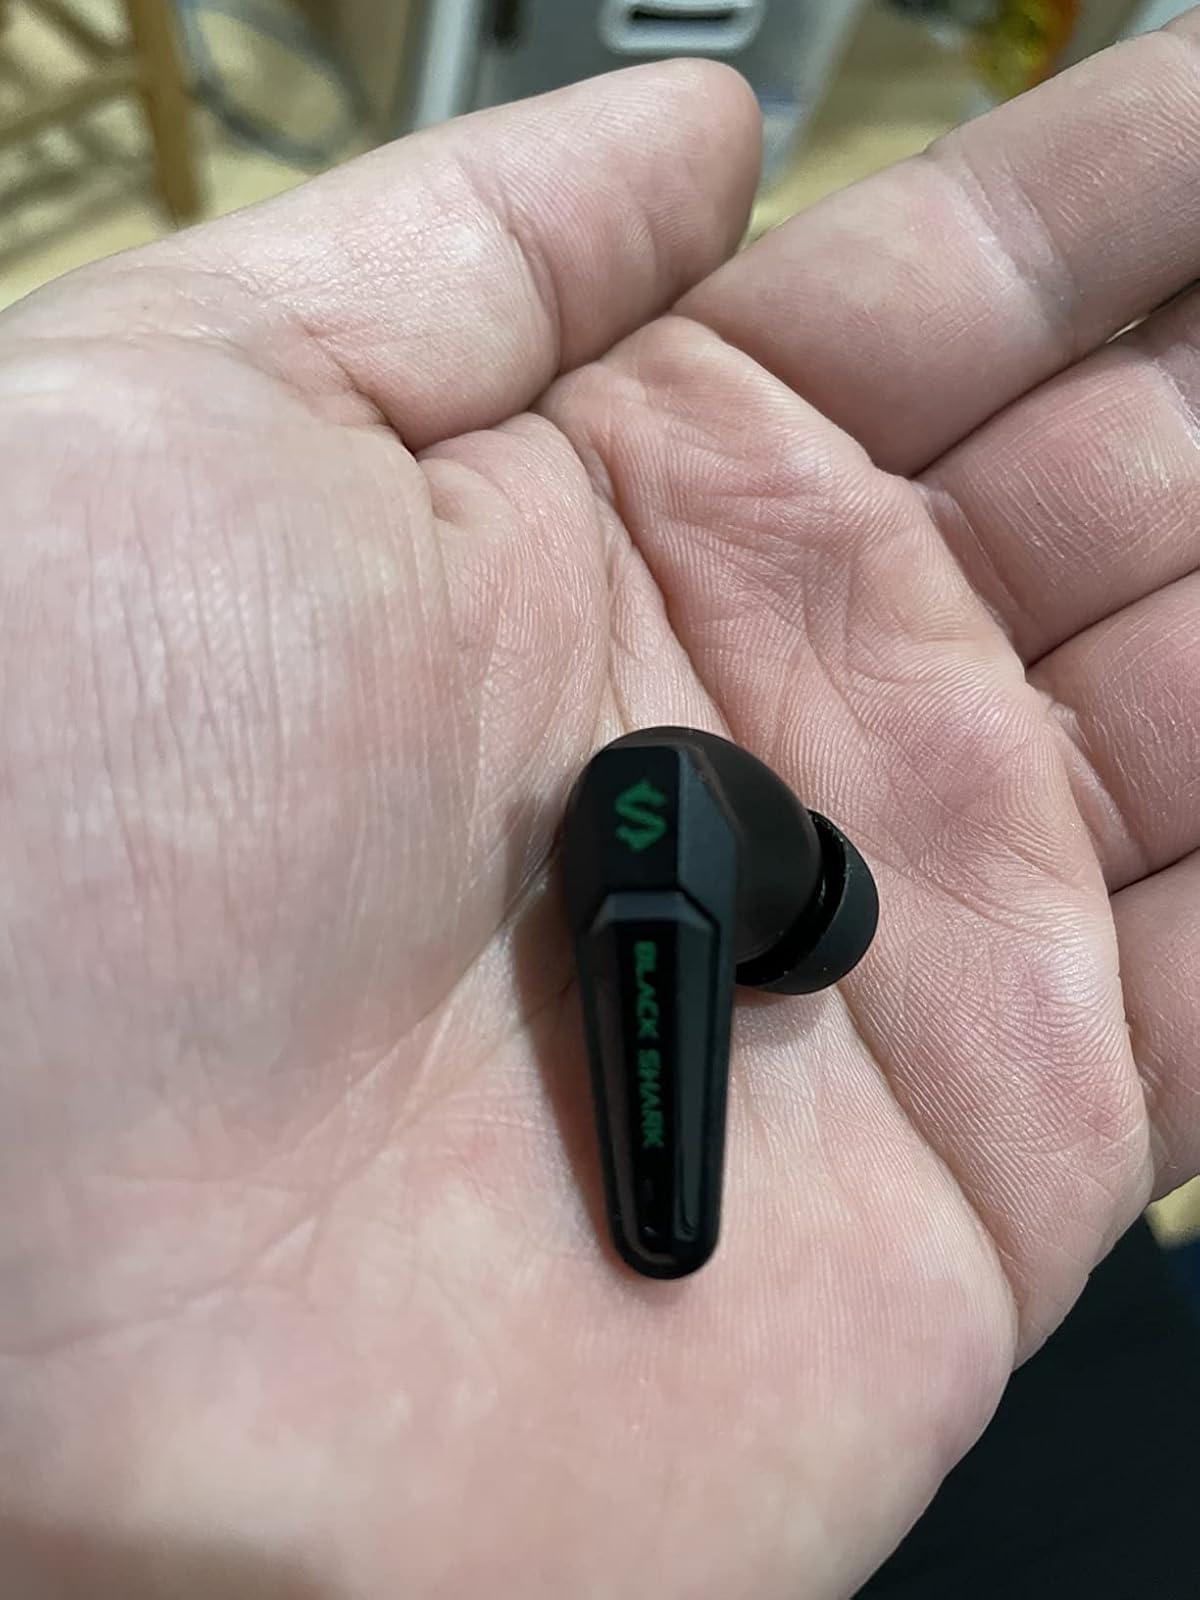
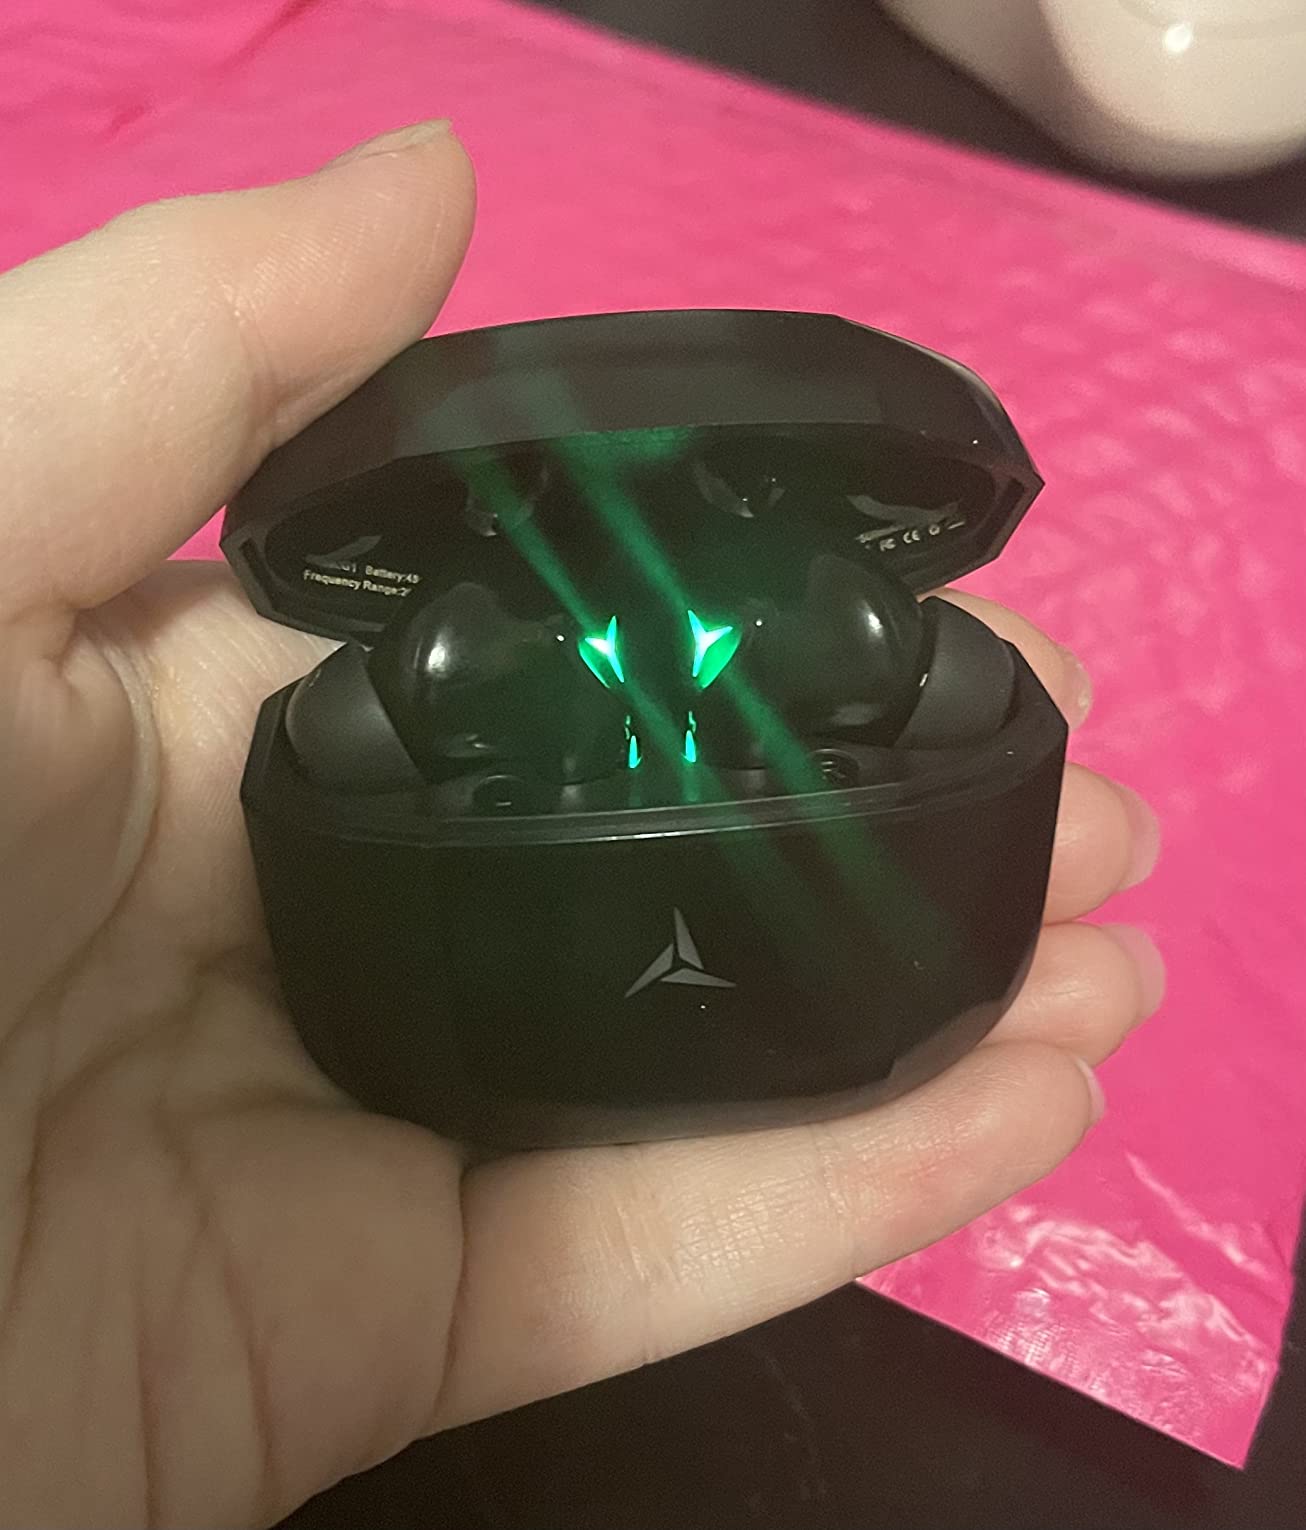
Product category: earbuds
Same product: no